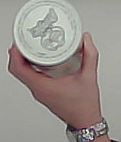
Product: pringles_paprika